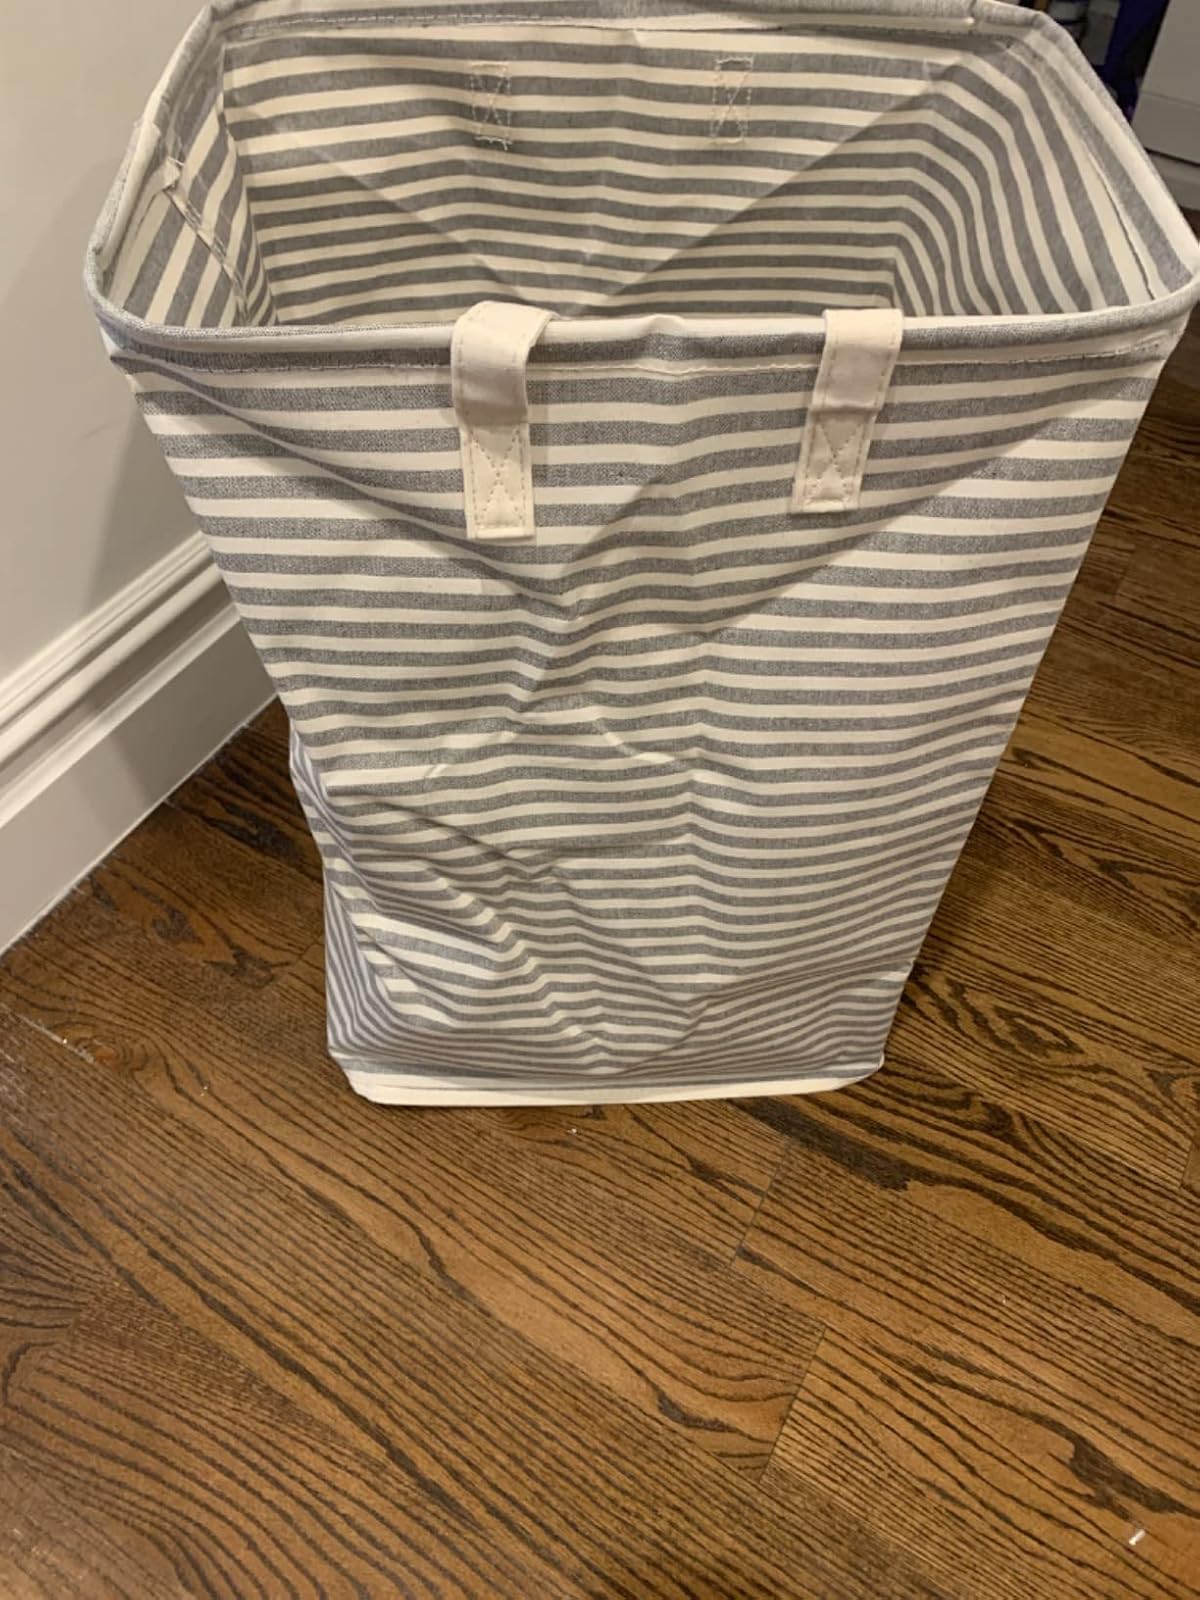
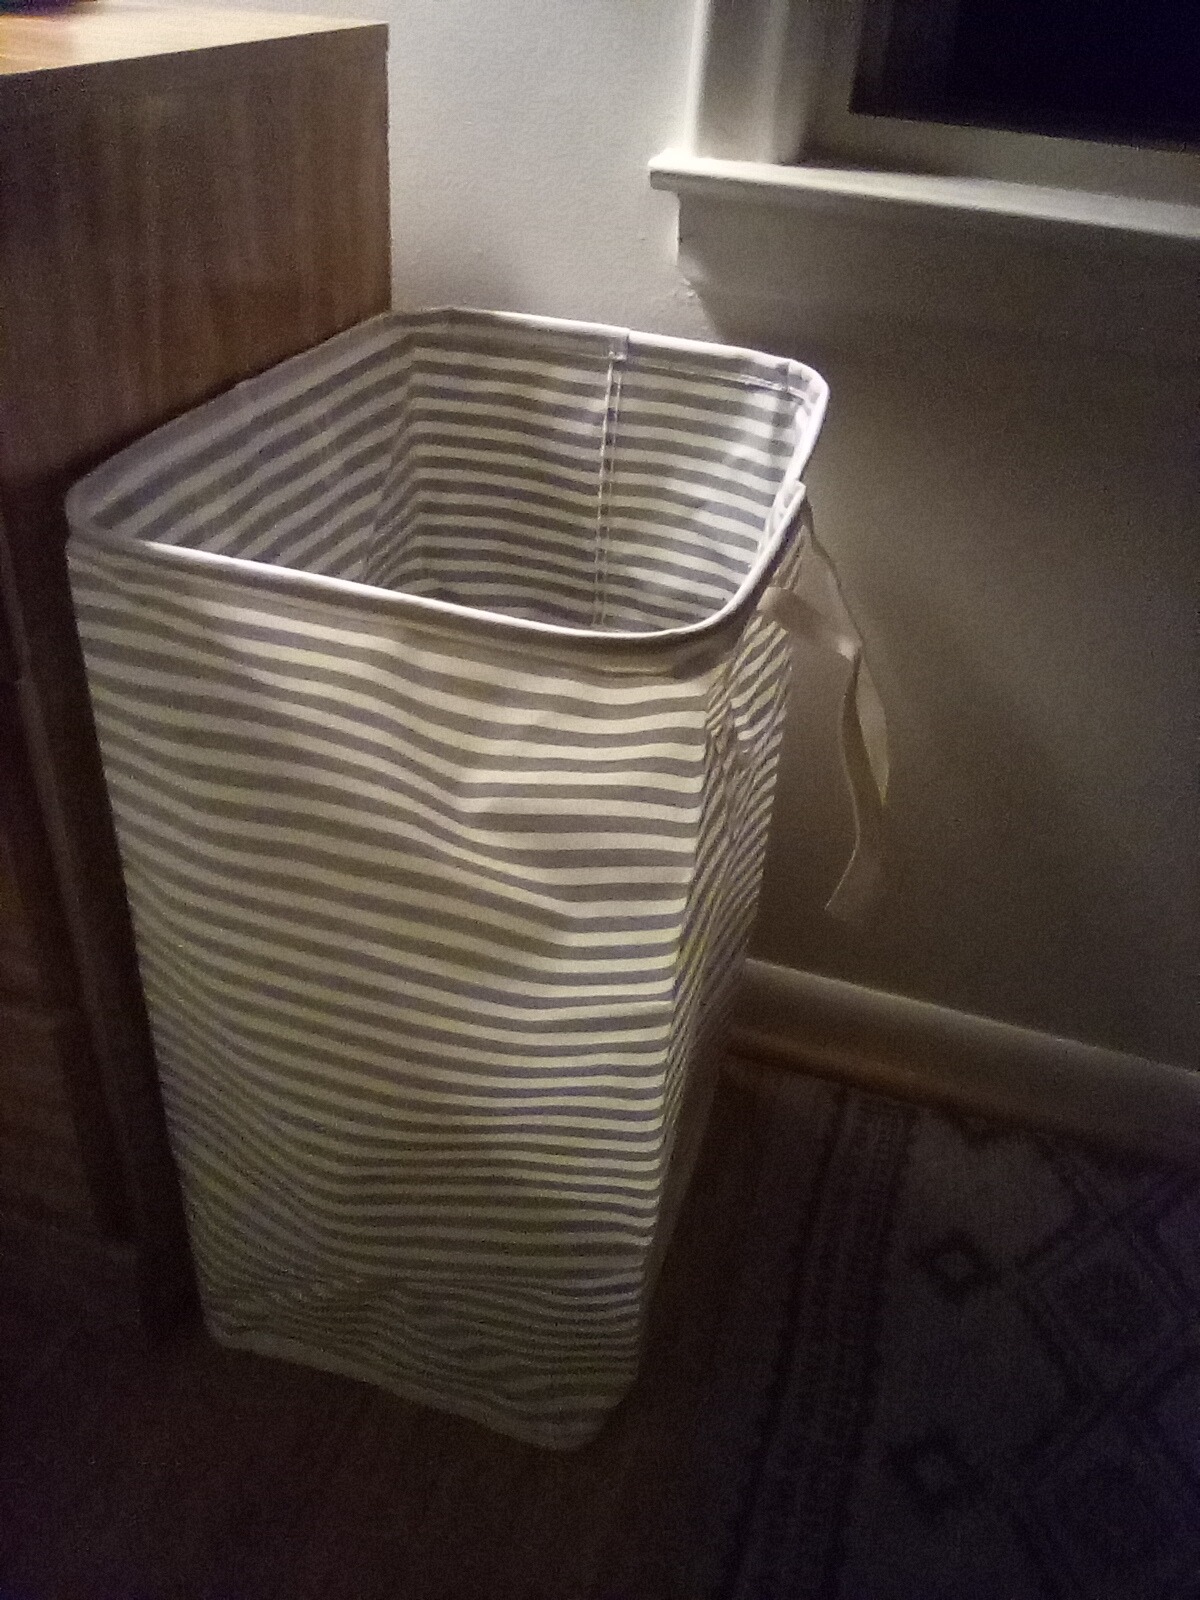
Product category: items_hamper
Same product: yes